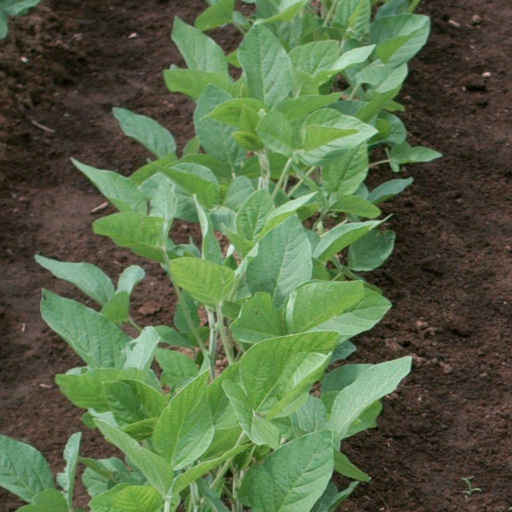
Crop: soybean